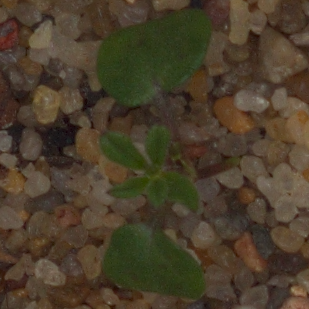
Label: cleavers